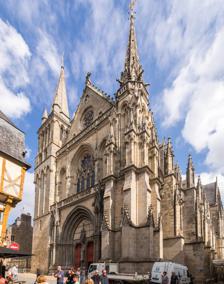
Building: Vannes Cathedral
Country: France
Year built: 1774
Roman Catholic Church Saint Peter's Cathedral of Vannes Cathédrale Saint-Pierre de Vannes Vannes Cathedral Religion Affiliation Roman Catholic Church Province Bishop of Vannes Region Morbihan Rite Roman Ecclesiastical or organizational status Cathedral , basilica minor (5 June, 1870) Status Active Location Location Vannes , France Geographic coordinates 47°39′29″N 2°45′25″W / 47.658°N 2.757°W / 47.658; -2.757 Architecture Type church Style Gothic , Romanesque Groundbreaking 11th century Completed 18th century Vannes Cathedral ( French : Cathédrale Saint-Pierre de Vannes ) is a Roman Catholic church dedicated to Saint Peter in Vannes , Brittany , France . The cathedral is the seat of the Bishop of Vannes . The present Gothic church was erected on the site of the former Romanesque cathedral. Its construction lasted from the 15th to the 19th centuries; if the length of the existence of the 13th century Romanesque bell tower is included, a total of seven centuries of construction. The cathedral was declared a basilica minor by Pope Pius IX on 5 June 1870. History The first building was erected around 1020 in Romanesque style. Built out of granite and continuously modified by adding new structures, the cathedral is an extremely composite building. The rebuilding in Gothic style dates mainly from the 15th and 16th centuries. In this period the nave and the ornate gateway at the northern end of the north transept – whose twelve niches, according to Breton custom, were supposed to accommodate the Apostles – were built high. The northern tower is the main remnant of the former Romanesque building, while the vaults and the choir were built between 1771 and 1774. Architecture Ground plan of the cathedral itself. Dimensions The horizontal dimensions of the building can be derived from the ground plan . (Data on the heights are not available for the moment). The building is one of the largest on the French Atlantic coast. Exterior The façade was carved in 1857 in a neo-Gothic style. Outside, in front of the central pillar of the large gate, stands a statue of the Dominican friar St. Vincent Ferrer , from Valencia . His activities in the 15th century greatly influenced Christianity in Vannes. The northern façade opens onto the garden of the cloister (ruins from the 16th century) and the Rue des chanoines ("Street of the Canons") through the beautiful portal at the top of the north transept , built in a Flamboyant late Gothic style (1514), and decorated with twelve niches designed to house statues of the twelve apostles. The cross, visible close to the northern façade, dates back to the 15th century and was brought from the cemetery . Interior The nave with the altar and statues of St. Peter and St. Paul (December 2006) The main altar During the Middle Ages , the floor of the cathedral had been covered by tombstones . For hygienic reasons, only the tradition of burying the bishops in their episcopal church has been preserved. However, some tombstones have been returned and can be seen today. The cathedral has only retained tombs dating back to the 17th century. Two bishops' tombs can be found in the crypt under the choir. The building contains the following features: Chapel of the Ancient Baptismal Fonts (pos. 1 ground plan): this chapel is too small for actual baptizing to take place, but carries the spirit of baptism. The feeling is further enhanced by the stained glass window, displaying motifs of baptism. St. Anne's Chapel (pos. 2): Saint Anne is the patron saint of Brittany. Here, as in Nantes Cathedral , she enjoys special attention, especially with her statue. The stained glass window shows the pilgrimage of Sainte-Anne-d'Auray , other important events of her life, and one of the Blessed Virgin . Chapel of the Rosary of the Saints Hearts (pos. 3): the stained glass window is one of the first showing the Sacred Heart of Paray . It is related to the window above the choir. Chapel of the Blessed Pierre René Roque (pos. 4): Blessed Pierre René Roque (1758-1796) [1] was a priest , born in Vannes, known for his strong devotion to religion. He was condemned to death and guillotined for bringing communion to a dying man; he was beatified in 1934. He is buried under the altar. St. Gwenaël's Chapel Chapel of St. Mériadec and St. Patern St. Gwenaël's Chapel , south entrance (pos. 5): Saint Gwenaël [2] took part in the evangelization of the West Diocese in the 6th century. In the stained glass window he is represented in the company of Blessed Françoise d'Amboise , duchess of Brittany and the founder of the first convent of the Carmelites in Vannes. The Liturgical Choir : the three Fossati altars date back to the 18th century. The statues of Saints Peter and Paul are placed above the two small altars. Our Lady of Lourdes' Chapel , south transept (pos. 6): this is the place of the old door of the Dukes of Brittany . The stained glass window shows the First Communion of Françoise d'Amboise. Above the window is Saint Peter, to the left a painting of the ascent of Saint Petronilla [3] [4] to Heaven. Before the French Revolution , this was the site of the tomb of St. Gwenaël. To the right of the altar Mme. Francheville is buried, a local mystic. Ambulatory (pos. 7): the ambulatory is very large to accommodate the pilgrims that used to pray at the tomb of St. Vincent Ferrer in the Middle Ages. A marble tablet indicates the affiliation of the cathedral to St. Peter's Basilica in Rome . The cathedral in Vannes also carries the title of Basilica. The Treasury (pos. 8): this room was constructed in about 1782 in a part of the Romanesque choir. The walls are covered with beautiful woodwork and panelling. The shelves contain books on theology and religious history. The most remarkable item is a box made of wood and covered with painted parchment of southern origin. It dates back to the 12th century and is decorated with scenes of daily life. Among the other notable objects of the treasury are a gold cross and two ivory sticks. Saint Anne's Chapel in Vannes Cathedral (December 2006) Portal of the Canons , north transept (pos. 13): St. Vincent Ferrer 's tomb was located here until 1956. There is still a stained glass window depicting him. There are also two paintings, one by Gosse (1945) and one by Mauzaise (1831). The former shows the death of the saint and the latter depicts him preaching to infidels . This is the place where baptism is currently celebrated. Our Lady of Mercy Chapel (pos. 14): here there is a painting of the Virgin and child by Delaval (1836). There is also a stained glass window showing Saint Yves . He enjoys a special position in all Breton churches, as a patron saint of the Breton Rectors , and also as the main defender of the independence of the Breton churches against the royal power. St. Vincent Ferrer's Chapel (pos. 15): this was formerly the chapel of the Holy Sacrament , but since 1956 it has housed the relics of Saint Vincent Ferrer, including his skull . St. Anthony's Chapel , north entrance (pos. 16): here there is a painting by Vincent from 1830 depicting Jesus Christ on the Cross, Saint John , the Holy Virgin and Saint Mary Magdalene . Chapel of St. Mériadec and St. Patern (pos. 18): the stained glass window here represents Saint Meriadec [5] and Saint Patern , the first Bishop of Vannes . There are also paintings, one by Rivoulon from 1846, "Litanies of the Holy Virgin", and one by Destouches from 1819 of the Resurrection of Saint Lazarus . Romanesque tower (pos. 19): this is the only structure left from the Romanesque cathedral. It accommodates the four bells of the church. Positions 9, 10, 11, 13 and 17 are the Blessed Sacrament Chapel (closed to visitors), the Chapel of Our Lady de Pitié , the Chapel in the apse , the Calvary and the Chapel of St. Louis respectively. In literature In the novels of Alexandre Dumas , the musketeer Aramis appears at one point as Bishop of Vannes and logically must have served in this very cathedral. Burials Isabella of Scotland, Duchess of Brittany St. Vincent Ferrer Gallery References ^ Vannes Cathedral website: basilica (in French) External links Wikimedia Commons has media related to Cathédrale Saint-Pierre de Vannes . Monum.fr (in French) Tourism site (in French) Ministère de Culture: archive photographs (in French) Structurae: images only v t e Catholic Church in France Bishops' Conference of France Province of Besançon Archdiocese of Besançon Diocese of Belfort–Montbéliard Diocese of Nancy Diocese of Saint-Claude Diocese of Saint-Dié Diocese of Verdun Province of Bordeaux Archdiocese of Bordeaux Diocese of Agen Diocese of Aire and Dax Diocese of Bayonne, Lescar and Oloron Diocese of Périgueux Province of Clermont Archdiocese of Clermont Diocese of Le Puy-en-Velay Diocese of Moulins Diocese of Saint-Flour Province of Dijon Archdiocese of Dijon Archdiocese of Sens Diocese of Autun Diocese of Nevers Mission de France Province of Lille Archdiocese of Lille Archdiocese of Cambrai Diocese of Arras Province of Lyon Archdiocese of Lyon Archdiocese of Chambéry Diocese of Annecy Diocese of Belley–Ars Diocese of Grenoble–Vienne-les-Allobroges Diocese of Saint-Étienne Diocese of Valence Diocese of Viviers Province of Marseille Archdiocese of Marseille Archdiocese of Aix-en-Provence Archdiocese of Avignon Diocese of Ajaccio Diocese of Digne Diocese of Fréjus–Toulon Diocese of Gap-Embrun Diocese of Nice Province of Montpellier Archdiocese of Montpellier Diocese of Carcassone-Narbonne Diocese of Mende Diocese of Nîmes Diocese of Perpignan–Elne Province of Paris Archdiocese of Paris Diocese of Créteil Diocese of Évry-Corbeil-Essonnes Diocese of Meaux Diocese of Nanterre Diocese of Pontoise Diocese of Saint-Denis Diocese of Versailles Province of Poitiers Archdiocese of Poitiers Diocese of Angoulême Diocese of La Rochelle and Saintes Diocese of Limoges Diocese of Tulle Province of Reims Archdiocese of Reims Diocese of Amiens Diocese of Beauvais Diocese of Châlons Diocese of Langres Diocese of Soissons Diocese of Troyes Province of Rennes Archdiocese of Rennes Diocese of Angers Diocese of Laval Diocese of Le Mans Diocese of Luçon Diocese of Nantes Diocese of Quimper Diocese of Saint-Brieuc Diocese of Vannes Province of Rouen Archdiocese of Rouen Diocese of Bayeux Diocese of Coutances Diocese of Évreux Diocese of Le Havre Diocese of Séez Province of Toulouse Archdiocese of Toulouse Archdiocese of Albi Archdiocese of Auch Diocese of Cahors Diocese of Montauban Diocese of Pamiers Diocese of Rodez Diocese of Tarbes-et-Lourdes Province of Tours Archdiocese of Tours Archdiocese of Bourges Diocese of Blois Diocese of Chartres Diocese of Orléans Province of Martinique Archdiocese of Fort-de-France Diocese of Basse-Terre Diocese of Cayenne Province of Papeete Archdiocese of Papeete Diocese of Taiohae Province of Noumea Archdiocese of Nouméa Diocese of Wallis and Futuna Diocese of Port-Vila Directly under Holy See Archdiocese of Strasbourg Diocese of Metz Diocese of Saint-Denis de La Réunion Military Ordinariate of France Ordinariate for Eastern Catholics Armenian Catholic Eparchy of Sainte-Croix-de-Paris Maronite Catholic Eparchy of Our Lady of Lebanon of Paris Ukrainian Catholic Eparchy of Saint Vladimir the Great of Paris See also Cathedrals in France Apostolic Nuncio to France France–Holy See relations Former dioceses Catholicism portal France portal v t e Basilicas in France List of basilicas in France Our Lady, Aiguebelle Holy Saviour, Aix (cathedral) St Cecilia, Albi (cathedral) Our Lady, Alençon Our Lady, Amiens (cathedral) St Mary Magdalene, Angers Visitation, Annecy St Joseph, Annecy St Anne, Apt (cathedral) Our Lady, Arcachon St Dionysius, Argenteuil St Trophimus, Arles Our Lady and St Vedast, Arles (cathedral) St Sixtus, Ars St Mary, Auch (cathedral) St Lazarus, Autun (cathedral) Our Lady of the Doms, Avignon (cathedral) Our Lady, Avioth SS Gervasius and Protasius, Avranches Our Lady, Beaune St Christopher, Belfort (cathedral) Our Lady of Sewing, Bernay SS Ferreolus and Ferrutio, Besançon St John the Evangelist, Besançon (cathedral) Our Lady of the Trinity, Blois Our Lady, Bon-Encontre St Anne, Bonlieu-sur-Roubion Our Lady, Bonsecours St Michael, Bordeaux St Severinus, Bordeaux Our Lady, Boulogne Our Lady, Brebières St Julian, Brioude Our Lady, Buglose Our Lady of Grace and the Holy Sepulchre, Cambrai (cathedral) SS Nazarius and Celsus, Carcassonne St Maxellende, Caudry Our Lady, Ceignac St Francis de Sales, Chambéry (cathedral) Our Lady of Hope, Charleville-Mézières Our Lady, Chartres (cathedral) Our Lady of the Children, Châteauneuf-sur-Cher St John the Baptist, Chaumont Holy Trinity, Cherbourg Our Lady of the Port, Clermont Ferrand Our Lady, Cléry Holy Saviour, Dinan Our Lady, Dole St Joan of Arc, Domrémy-la-Pucelle Our Lady of Deliverance, Douvres St Maurice, Épinal Our Lady, Épine St Joseph of Good Hope, Espaly-Saint-Marcel Our Lady of the Thorn, Évron Our Lady the White, Faverney St Benedict, Fleury Immaculate Conception, Frigolet Sacred Heart, Grenoble St Joseph, Grenoble Our Lady of Good Help, Guingamp Our Lady of Paradise, Hennebont Sacred Heart, Issoudun Our Lady of the Bramble, Josselin Our Lady of Good Help, Lablachère Our Lady of Pity, La Chapelle-Saint-Laurent St John Francis Regis, Lalouvesc Our Lady, La Salette Our Lady of Sewing, Le Mans Our Lady, Le Puy (cathedral) Our Lady, Les Avénières Our Lady, Liesse Our Lady, Lille (cathedral) Our Lady of Marceille, Limoux St Thérèse, Lisieux Our Lady of Good Guard, Longpont-sur-Orge Our Lady of the Immaculate Conception, Lourdes Rosary, Lourdes St Pius X, Lourdes St Martin of the Sacred Heart, Lutterbach St Peter, Luxeuil-les-Bains Our Lady of Fourvière, Lyon St Martin of Ainay, Lyon Our Lady, Marienthal Our Lady of the Guard, Marseille Sacred Heart, Marseille St Mary Major, Marseille (cathedral) St Victor, Marseille St Peter Fourier, Mattaincourt Our Lady of Miracles, Mauriac Our Lady of Miracles, Mayenne St Stephen, Meaux (cathedral) Our Lady and St Privatus, Mende (cathedral) St Michael the Archangel, Menton St Vincent, Metz Our Lady, Montligeon Our Lady of the Tables, Montpellier SS Peter and Paul, Montpellier (cathedral) Our Lady, Moulins (cathedral) Our Lady, Mont Sainte-Odile Our Lady of Lourdes, Nancy Sacred Heart, Nancy St Aprus, Nancy SS Donatian and Rogatian, Nantes St Nicholas, Nantes SS Justus and Pastor, Narbonne (cathedral) St Paul, Narbonne St James, Neuvy-Saint-Sépulchre SS Cyricus and Julitta, Nevers (cathedral) Our Lady of the Assumption, Nice SS Mary and Reparata, Nice (cathedral) Our Lady and St Castor, Nîmes (cathedral) Our Lady of the Irons, Orcival Holy Cross, Orléans (cathedral) Sacred Heart, Paray-le-Monial Our Lady, Paris (cathedral) Sacred Heart, Paris Our Lady of Perpetual Help, Paris Our Lady of Victories, Paris SS Clotilde and Valerius, Paris St Front, Périgueux (cathedral) St John the Baptist, Perpignan (cathedral) St Peter, Poitiers (cathedral) Our Lady of Joy, Pontivy St Corentinus, Quimper (cathedral) Our Lady of Deliverance, Quintin St Clotilde, Reims St Remigius, Reims Our Lady of Miracles and Virtues, Rennes St Albinus and Our Lady of Good News, Rennes St Amabilis, Ricomage Our Lady, Rocamadour Our Lady, Rodez (cathedral) Sacred Heart, Rouen St Anne, Sainte-Anne-d'Auray Our Lady of Good Help, Saint-Avold Our Lady of Hope, Saint-Brieuc St Stephen, Saint-Brieuc (cathedral) St Peter, Saint-Claude (cathedral) St Eutropius, Saintes St Peter, Saintes (cathedral) Our Lady of Laus, Saint-Étienne-le-Laus St Louis de Montfort, Saint-Laurent-sur-Sèvre St Nicholas, Saint-Nicolas-de-Port Our Lady of Miracles, Saint-Omer (cathedral) St Paul Aurelian, Saint-Pol-de-Léon (former cathedral) St Quentin, Saint-Quentin Our Lady of Victory, Saint-Raphaël St Andochius, Saulieu Our Lady, Sées (cathedral) Our Lady of the Immaculate Conception, Sées Our Lady, Sion SS Gervasius and Protasius, Soissons Our Lady of the Oak, Solesmes Our Lady, Thierenbach St Francis de Sales, Thonon-les-Bains Our Lady of the Daurade, Toulouse St Saturninus, Toulouse St Martin, Tours St Tudwal, Tréguier (cathedral) St Urban, Troyes St Apollinaris, Valence (cathedral) Our Lady of the Holy Girdle, Valenciennes St Peter, Vannes (cathedral) Our Lady, Verdelais Our Lady, Verdun (cathedral) St Mary Magdalene, Vézelay List of Catholic basilicas Catholicism portal Authority control databases National Germany Geographic Mérimée Structurae